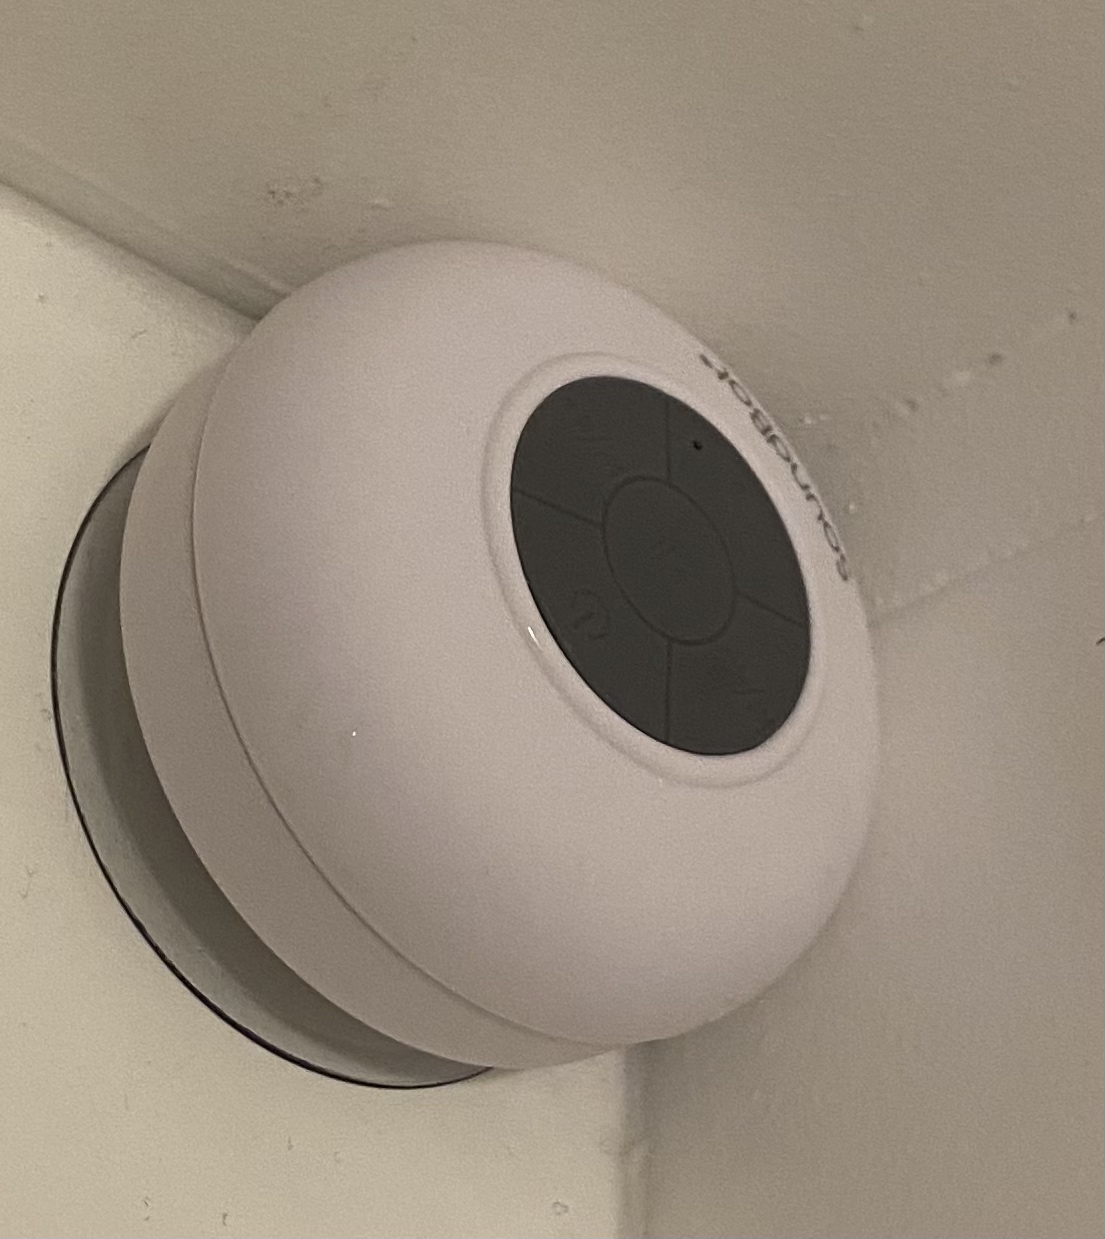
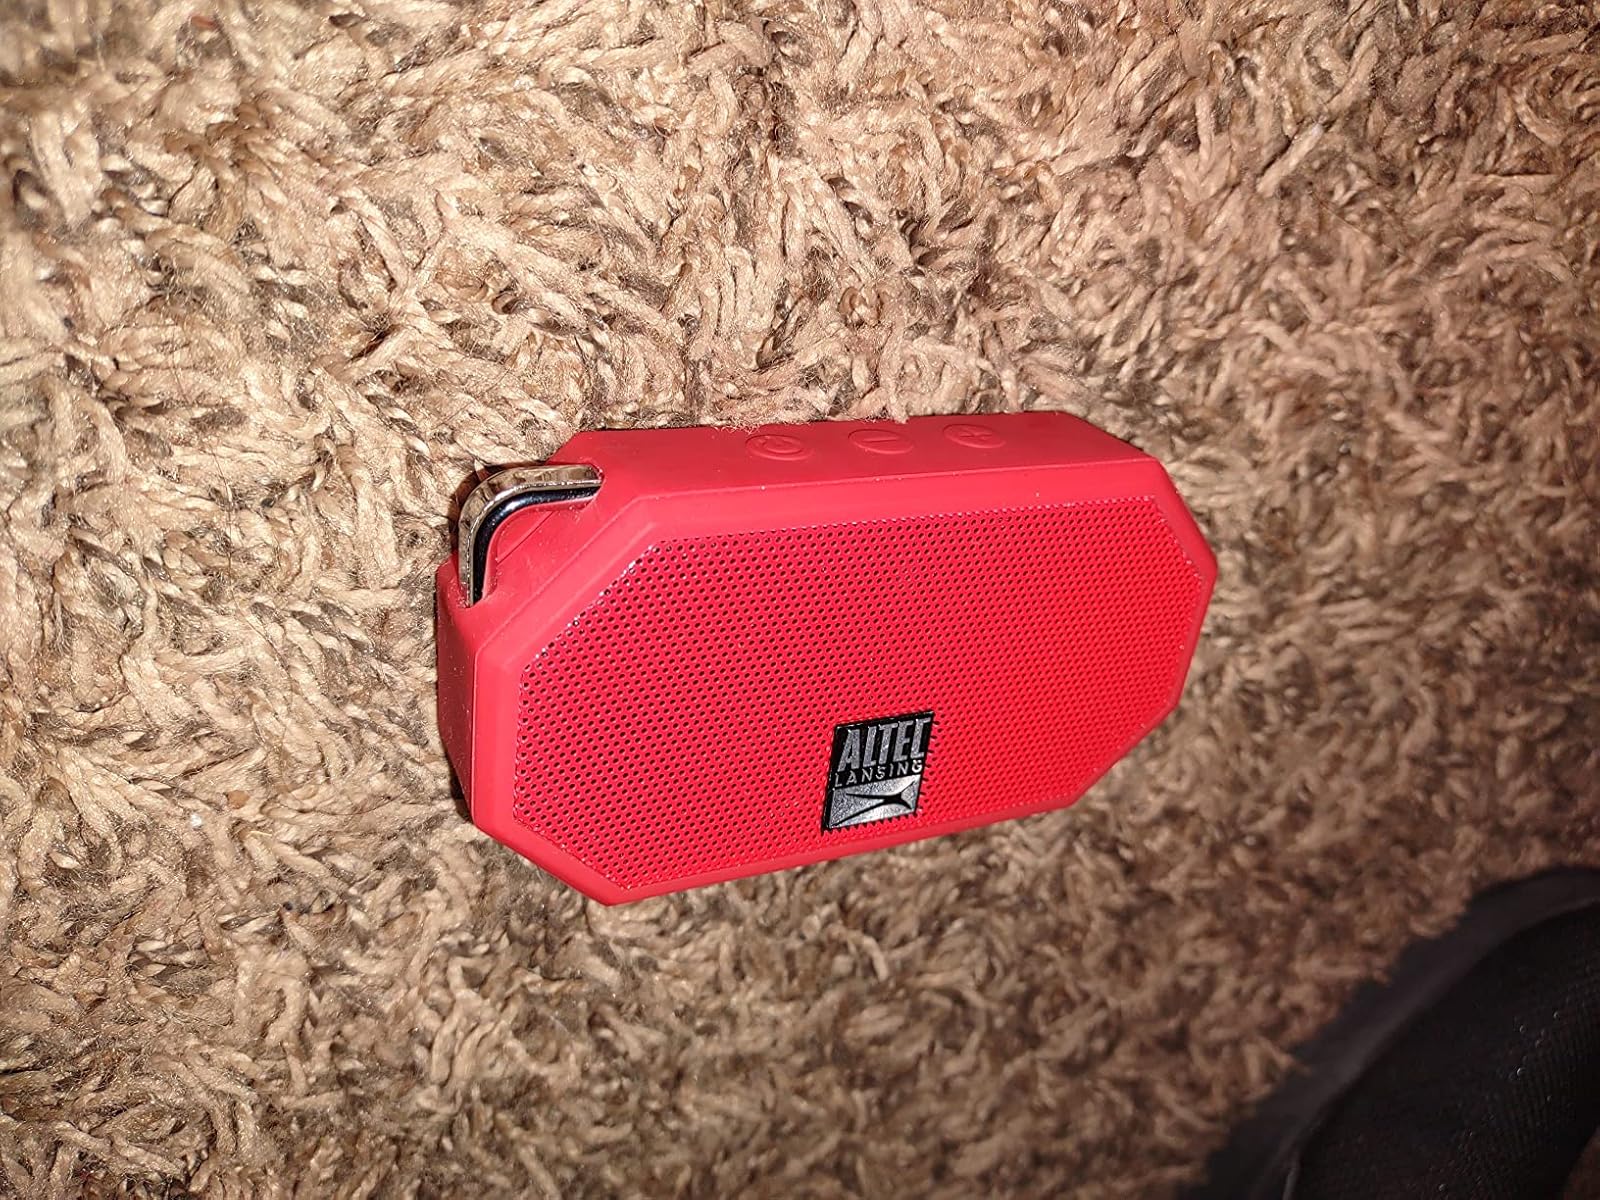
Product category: speaker
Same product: no